Manuel Rodríguez Erdoíza

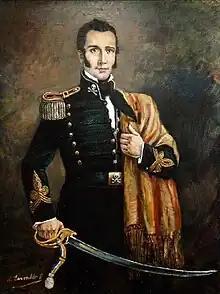
Wearing his "Húsares de la Muerte" uniform

Manuel Xavier Rodríguez Erdoíza (February 27, 1785 – May 26, 1818) was a Chilean lawyer and guerrilla leader, considered one of the founders of independent Chile. Rodríguez was of Basque descent.